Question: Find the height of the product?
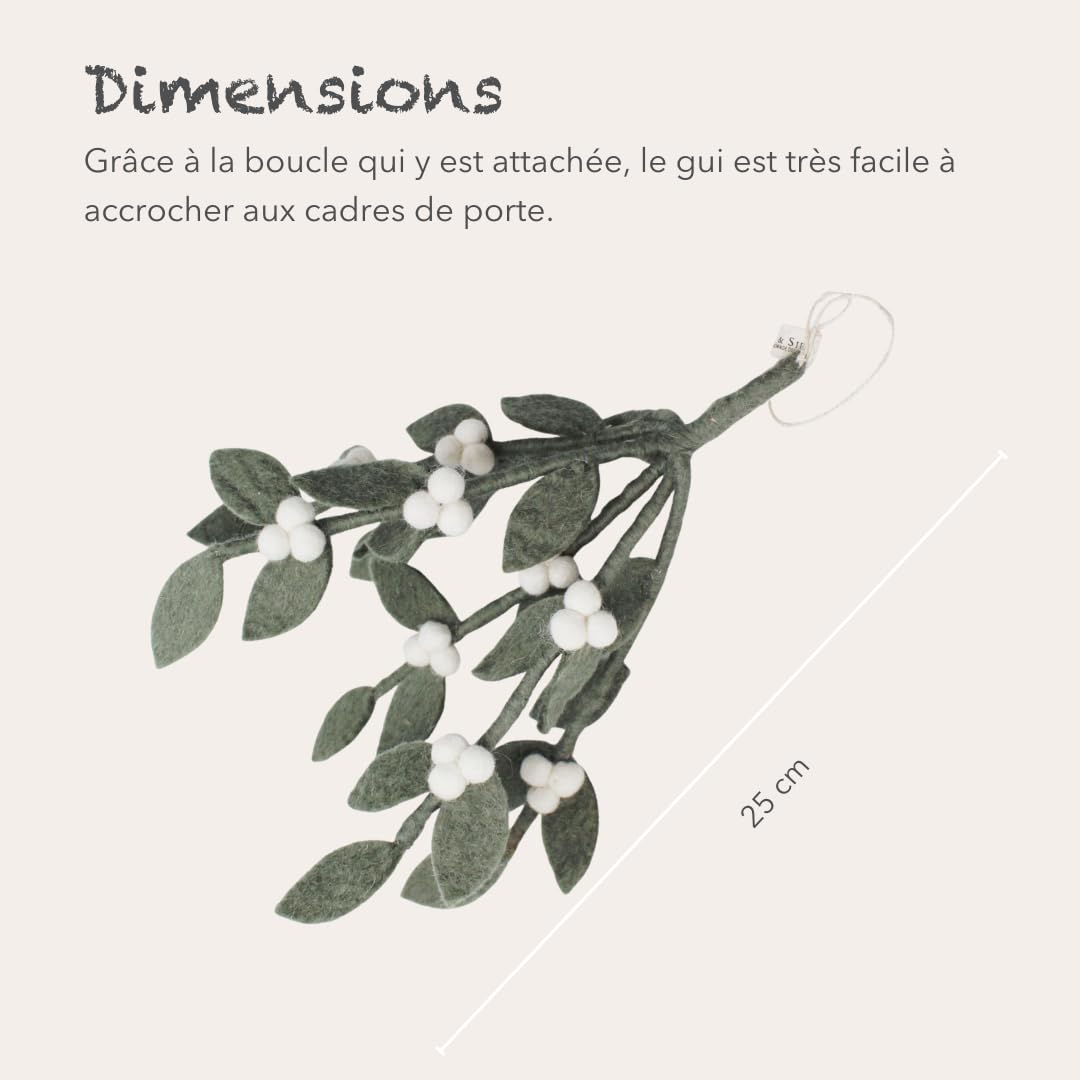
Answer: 25.0 centimetre